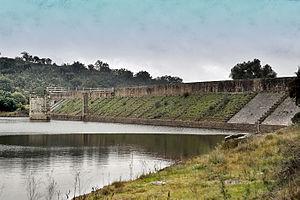
L'architecture romaine est l'art de concevoir des espaces et de bâtir des édifices qui se développe durant la Rome antique, du Vᵉ siècle av. J.-C. au IVᵉ siècle apr. J.-C. Elle adopte certains aspects de l'architecture de la Grèce antique de façons directe et indirecte à travers les contacts avec la Grande-Grèce et par l'utilisation des techniques de l'architecture étrusque qui trouve elle-même son origine dans l'architecture grecque. On retrouve ainsi dans les monuments romains l'esthétisme des bâtiments grecs avec l'utilisation des ordres architecturaux et du marbre qui se mélange aux techniques héritées des étrusques, comme leur savoir-faire en matière d'ingénierie hydraulique.
Un barrage est un ouvrage d'art construit en travers d'un cours d'eau et destiné à en réguler le débit et/ou à stocker de l'eau, notamment pour le contrôle des crues, l'irrigation, l'industrie, l'hydroélectricité, la pisciculture, une réserve d'eau potable, etc. Dans la nature, il existe aussi des barrages de castors.